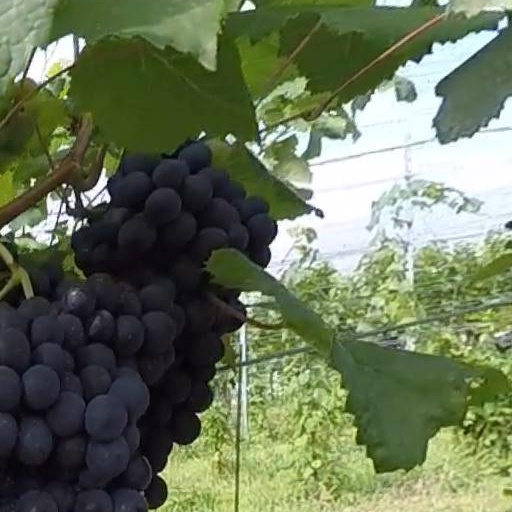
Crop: grape